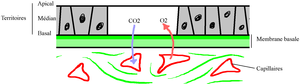
schéma d'un épithélium
Les épithéliums sont des tissus constitués de cellules étroitement juxtaposées, sans interposition de fibres ou de substance fondamentale.